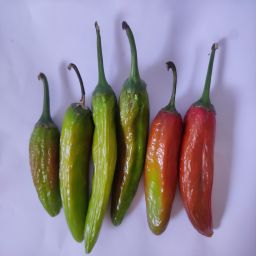
Crop: New Mexico Green Chile
Quality: Old